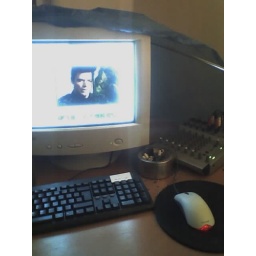
computer table under blue tarp